Pim Island

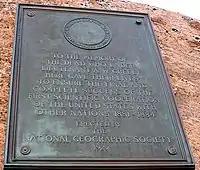
Plaque on Pim Island to the memory of dead men from the expedition of Adolphus Greely. Photographed in 2005

Pim Island (previously Bedford Pim Island) is an uninhabited island located off the eastern coast of Ellesmere Island, part of the Qikiqtaaluk Region of the Canadian territory of Nunavut. Located within the Arctic Archipelago, it is a part of the Queen Elizabeth Islands.